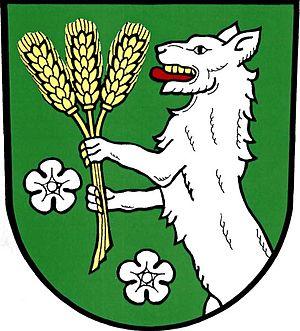
Vlčice est une commune du district de Jeseník, dans la région d'Olomouc, en République tchèque. Sa population s'élevait à 403 habitants en 2018.